Gilles Peterson

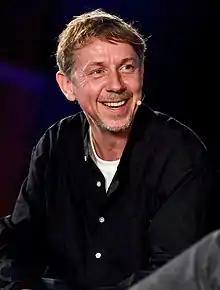
Peterson at the 2019 Web Summit in Lisbon

Gilles Jérôme Moehrle MBE (born 28 September 1964), better known as Gilles Peterson, is a broadcaster, DJ, record label and festival owner. He is renowned for his genre-defying approach to music with jazz at its core. From this base he has systematically championed a whole range of music from across the globe moving from dance music to experimental and all points in-between.